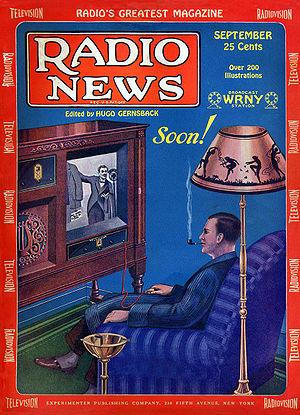
L' addiction à la télévision désigne un trouble psychologique entraînant chez certains téléspectateurs un besoin répétitif et compulsif de regarder la télévision, au point que cette activité empiète et interfère négativement avec leur vie quotidienne, professionnelle ou affective.